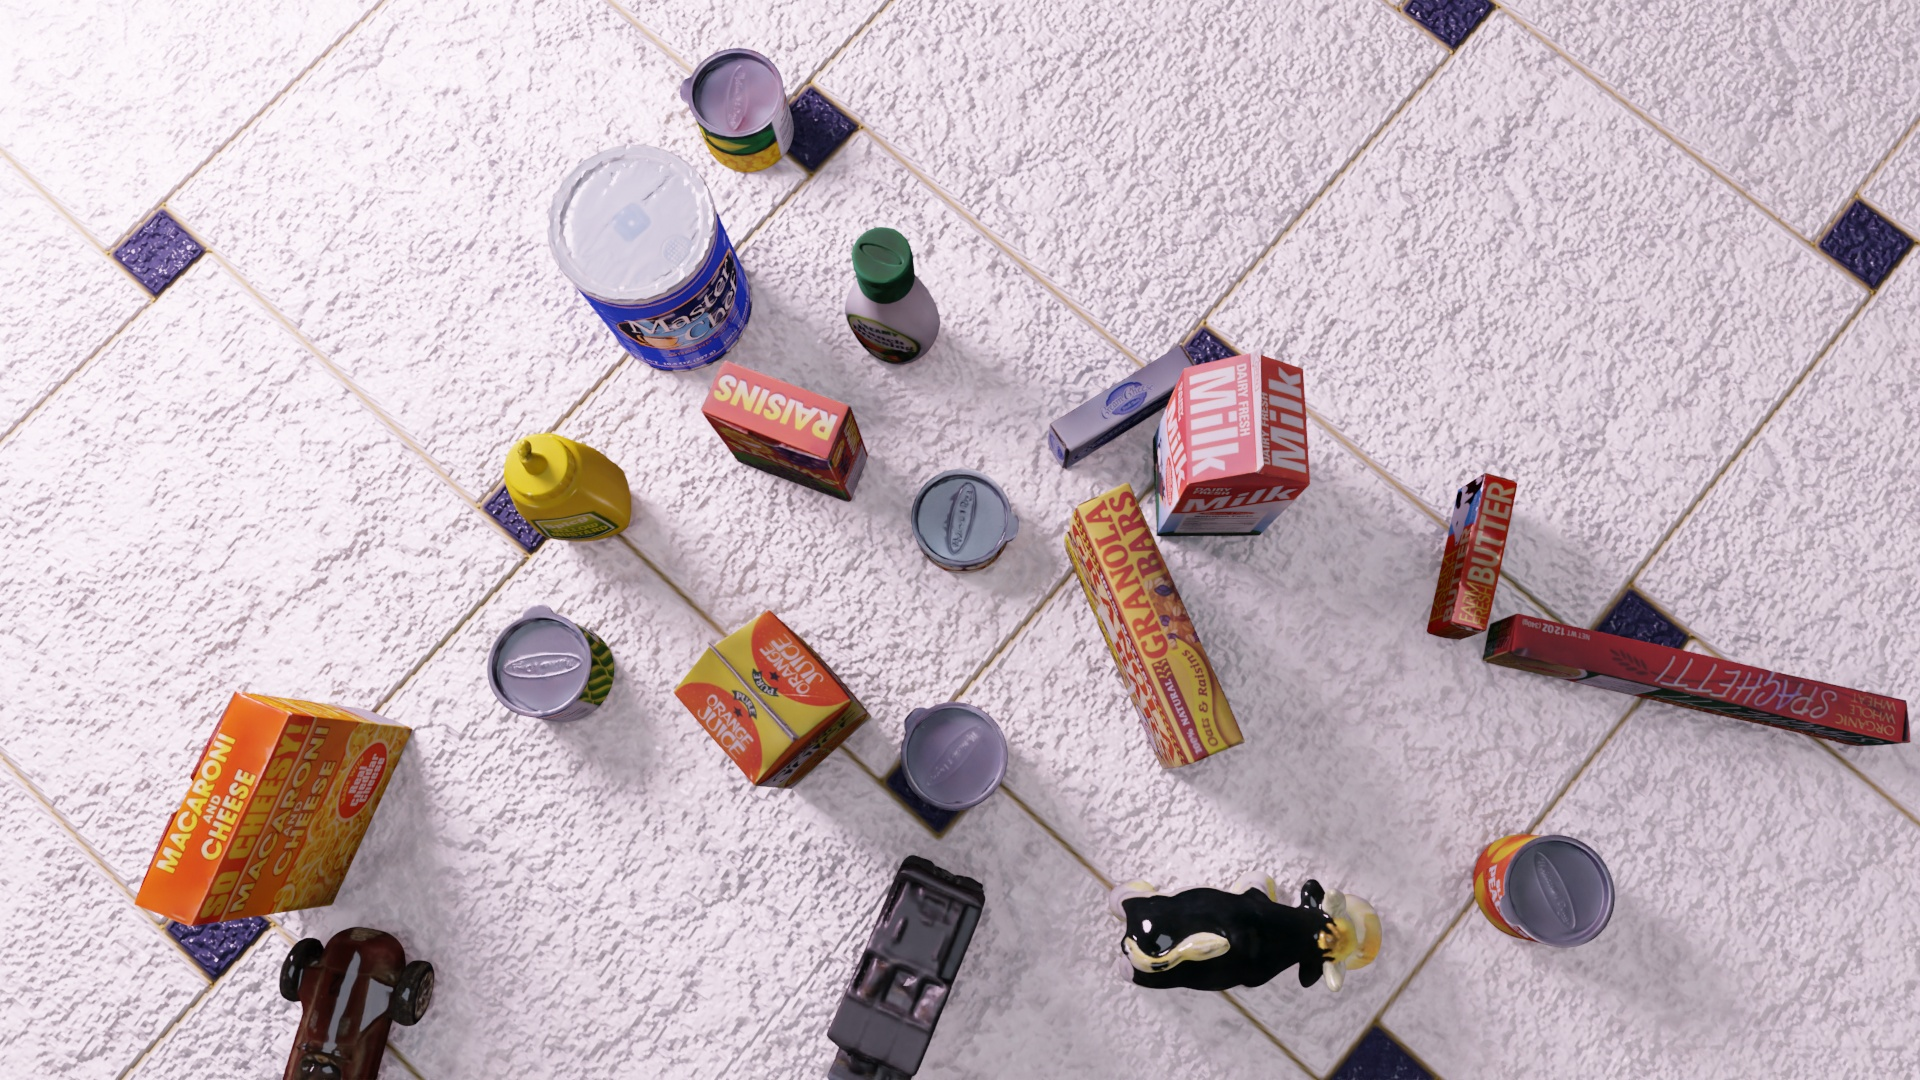
Question:
What are the eight normalized (x, y) image coordinates between 0 and 1 for the cuboid corners of the carton of orange juice? Your answer should be a list of normalized (x, y) image coordinates between 0 and 1 with bottom face first then top face, all counter-clockwise.
Answer: [(0.418229, 0.588889), (0.374479, 0.656481), (0.411458, 0.732407), (0.455208, 0.662963), (0.394271, 0.548148), (0.339062, 0.633333), (0.384896, 0.728704), (0.440104, 0.641667)]